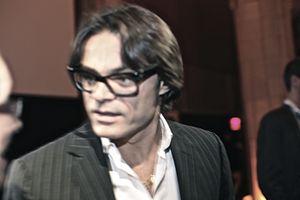
Mario Sorrenti, né le 24 octobre 1971 à Naples, est un photographe de mode italien vivant à New York où il a son studio. Il est principalement connu pour avoir lancé sa carrière après avoir photographié Kate Moss, dont il est très proche, lors d'une campagne publicitaire pour la marque Calvin Klein et son parfum Obsession. Mario Sorrenti est un photographe adepte du nu et du noir et blanc.